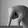
ASL letter: Q